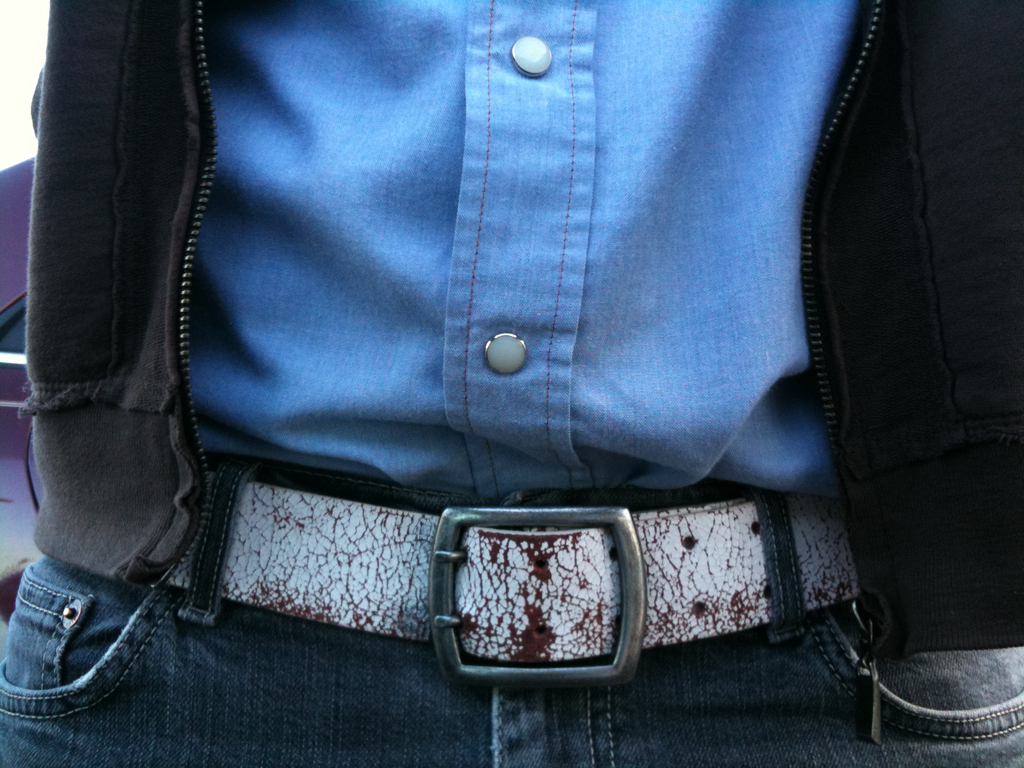
Label: others